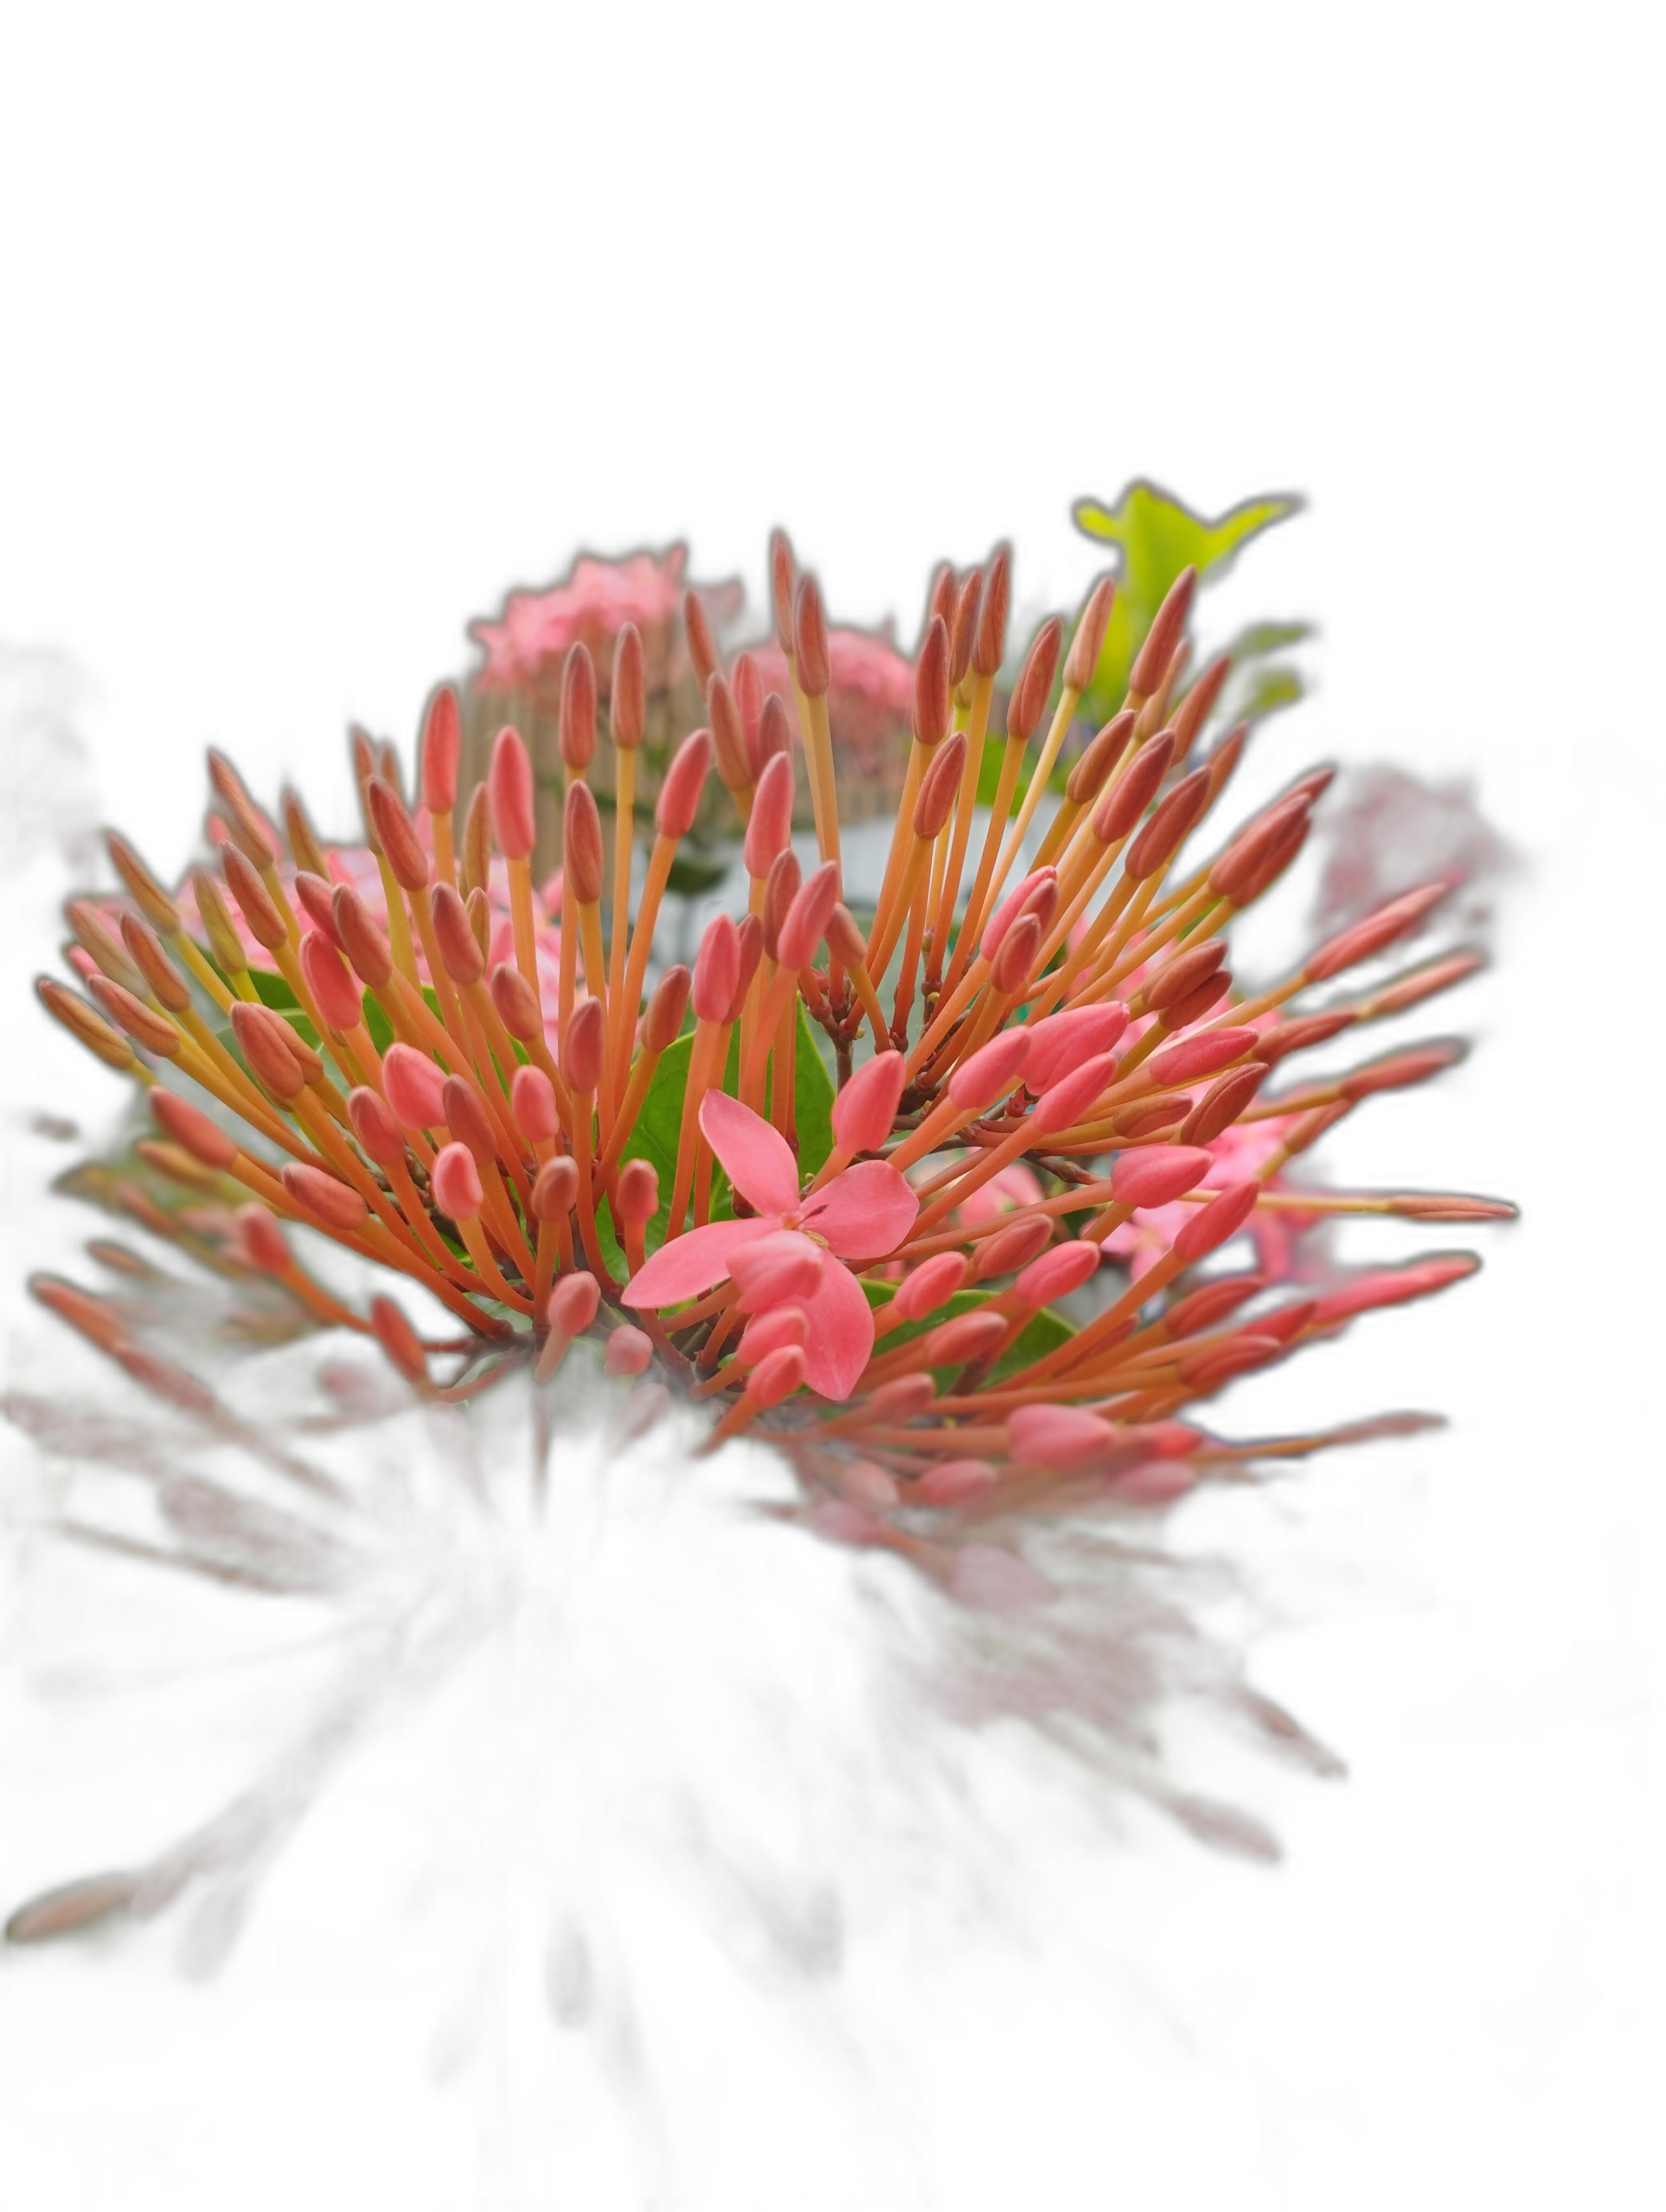
Label: Jungle geranium